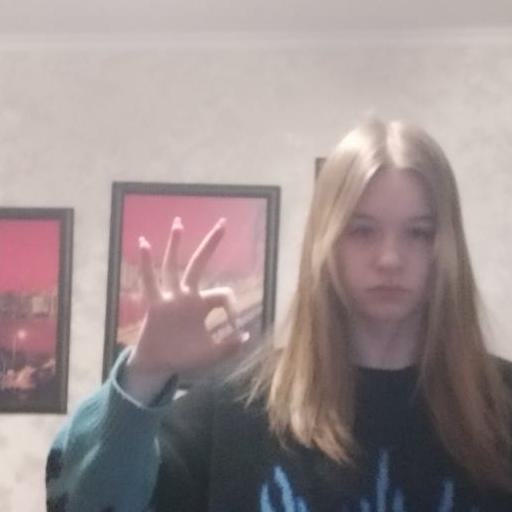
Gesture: ok